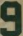
Number: 9